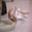
Label: cat